Perum DAMRI

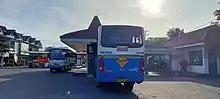
DAMRI pioneer transport

DAMRI serves some remote areas that have not been served by other transport companies. Pioneer transport is a service that serves to the deeps of Indonesia, sometimes routes with unpaved roads. It mostly serves the deeps of Papua and Kalimantan, where the forests are still thick. Pioneer transport is an assignment from the government to meet the community's need for transportation so that children can go to school, logistics costs can be reduced, and produce can be distributed. Some routes served are: